1985 Indianapolis 500

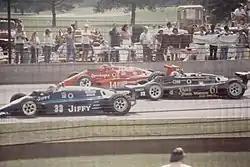
The cars of the seventh row: #33 Howdy Holmes, #61 Arie Luyendyk, #14 A. J. Foyt

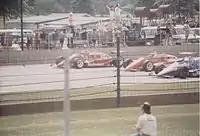
The front row (L to R): #10 Bobby Rahal on the outside, #37 Scott Brayton in the middle, #6 Pancho Carter on the pole position.

Going into the race, the top two qualifiers, Pancho Carter and Scott Brayton were considered underdogs, due to reliability issues with the Buick engine. Mario Andretti emerged as the race day favorite.